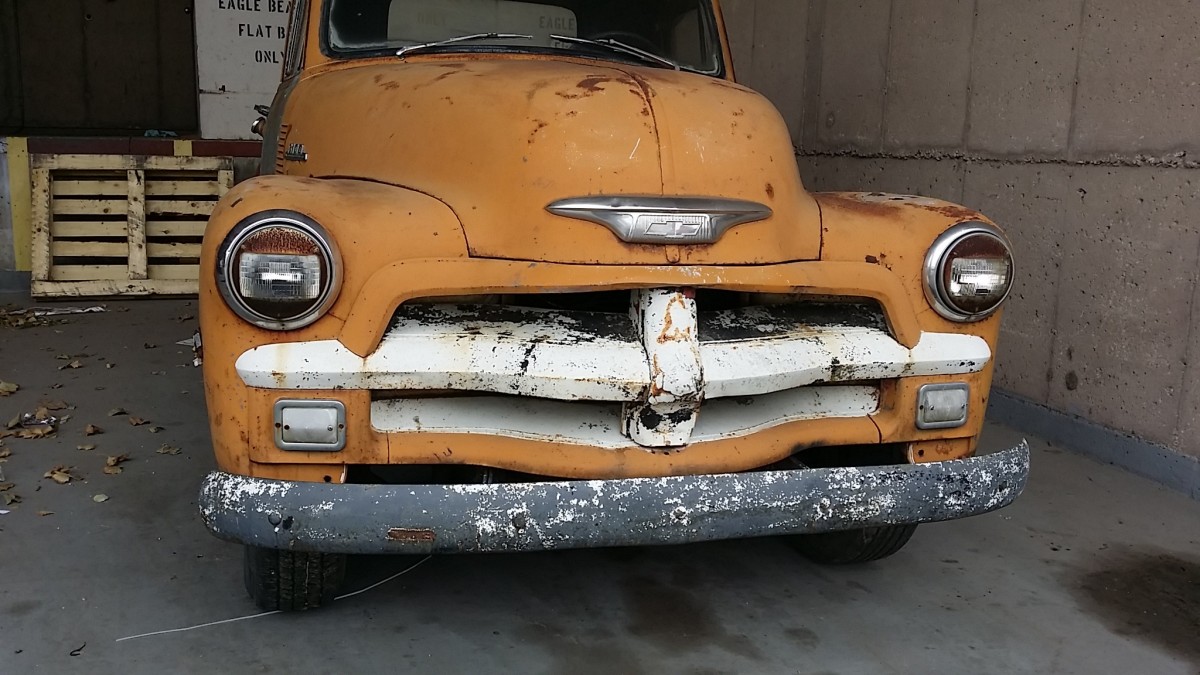
Tags: motor vehicle, vintage car, bumper, sedan, classic, antique car, hot rod, land vehicle, automobile make, automotive exterior, compact car, automotive design